Question: Please indicate a possible affordance area of the baseball bat that can be used for hitting
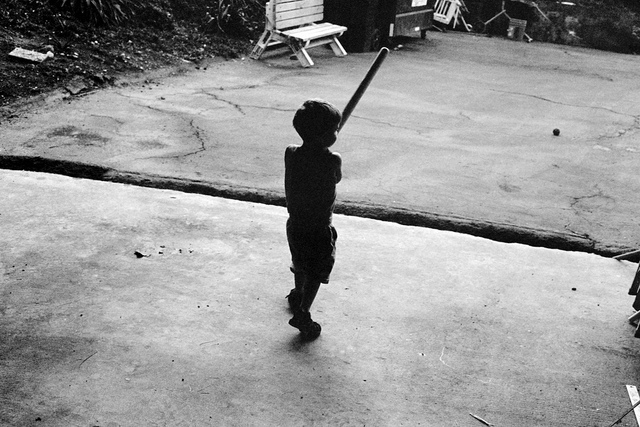
Answer: [357.696, 43.25, 391.138, 98.332]